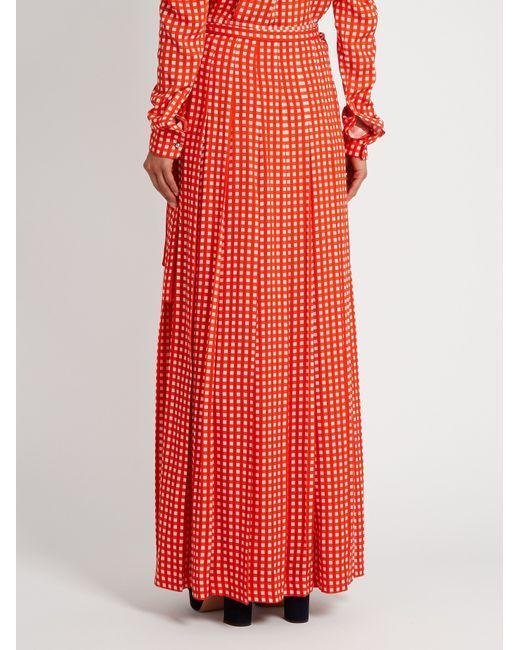
Rotes Kleid mit Linien, die Quadrate bilden Dekoration